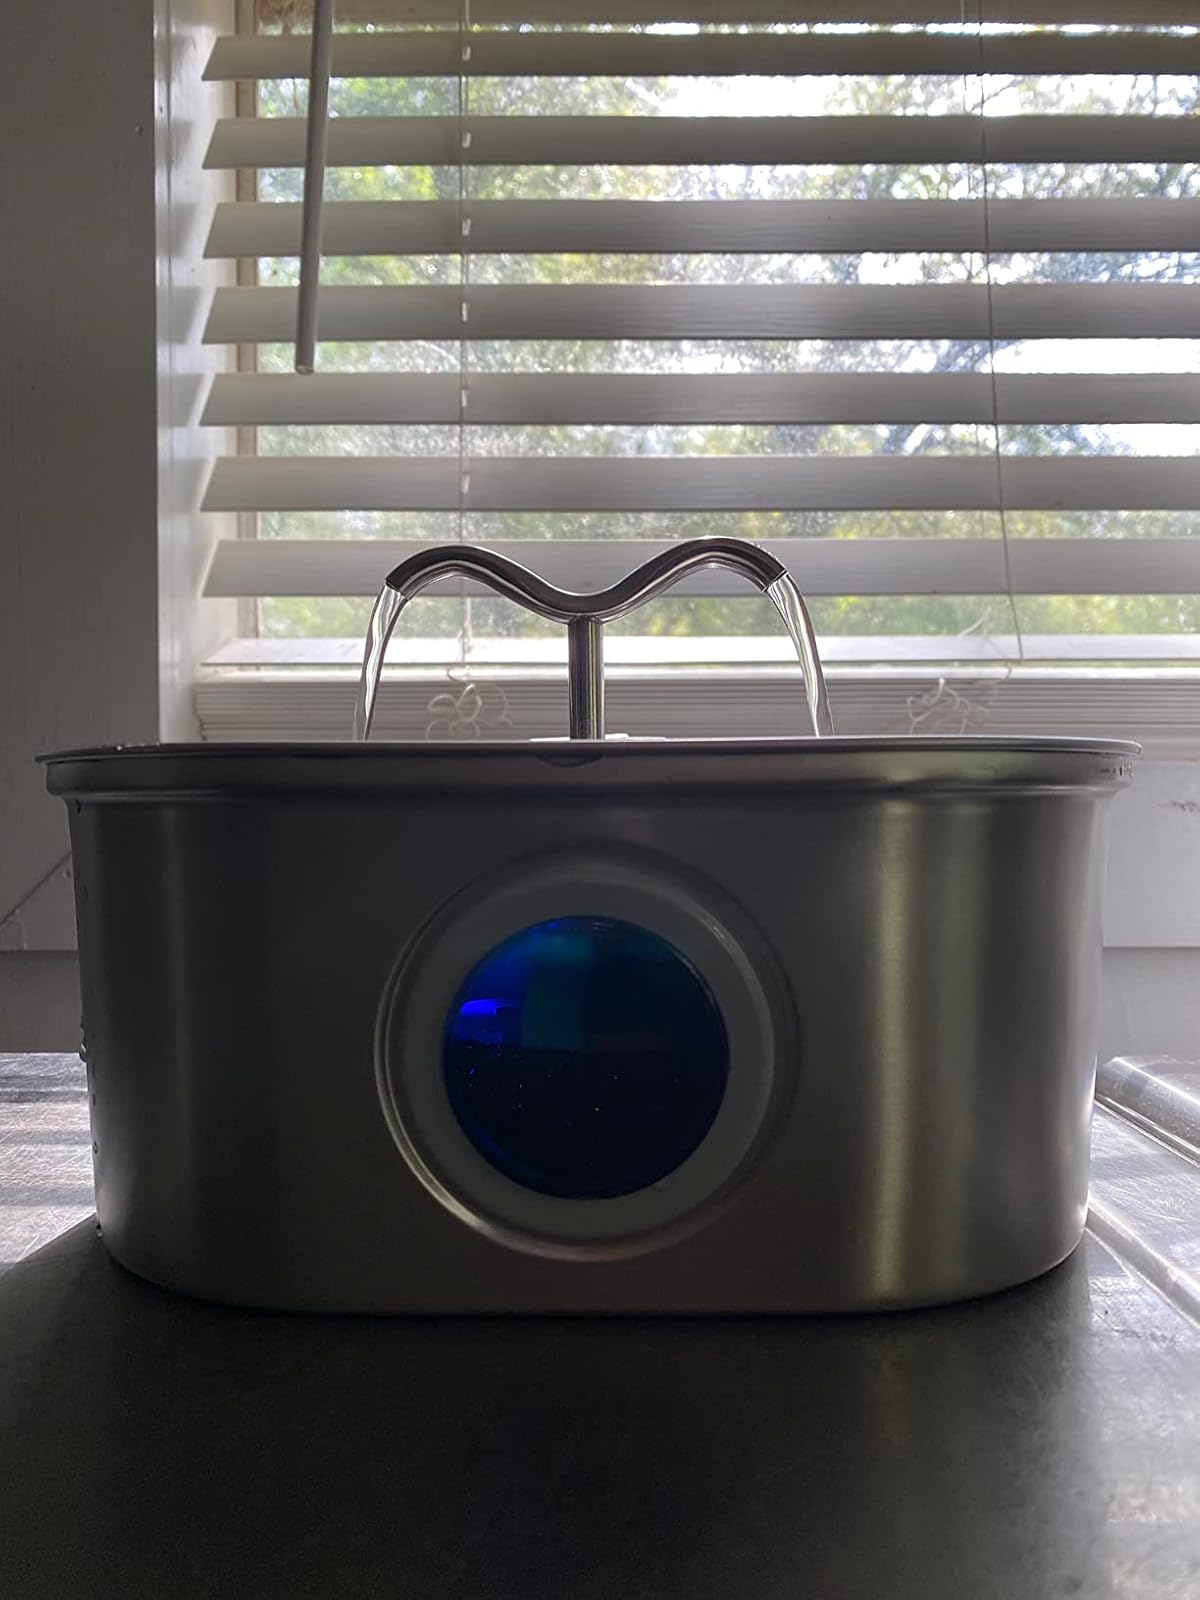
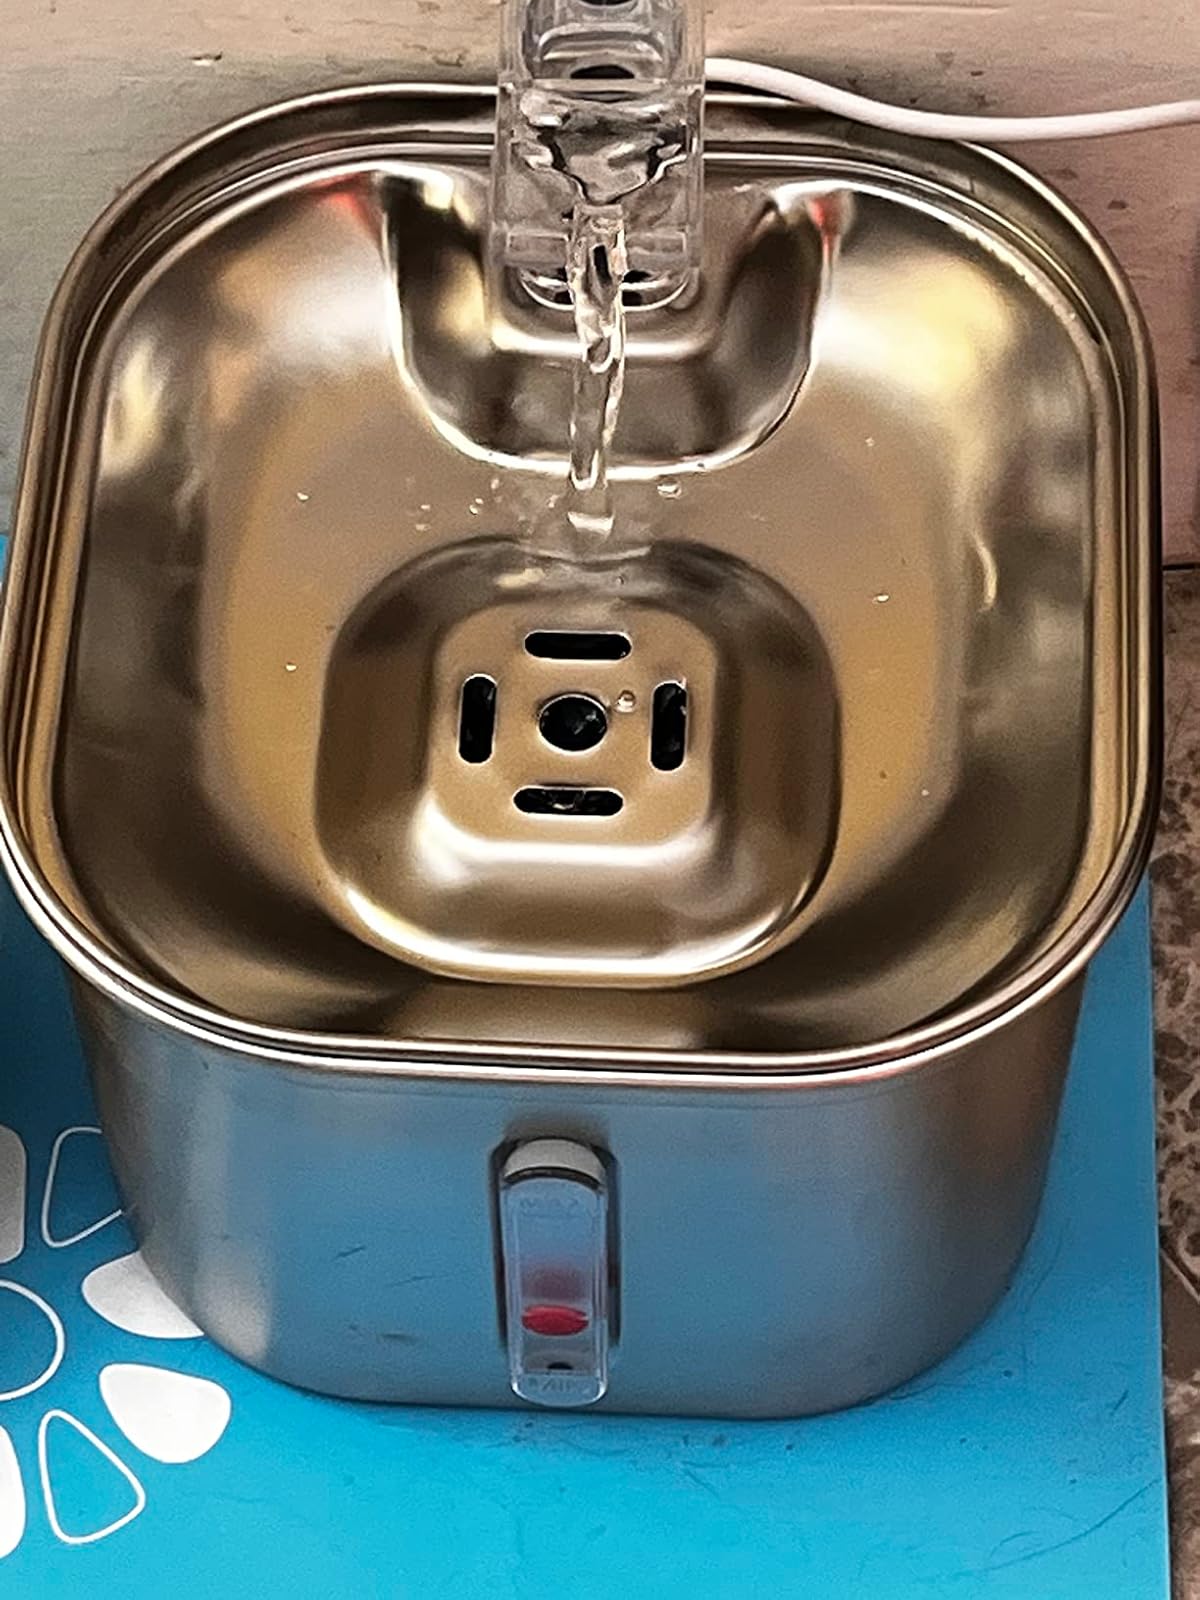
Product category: items_bowl
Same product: no